Common starling

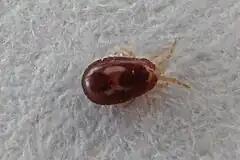
"Dermanyssus gallinae", a parasite of the common starling

Unpaired males find a suitable cavity and begin to build nests in order to attract single females, often decorating the nest with ornaments such as flowers and fresh green material, which the female later disassembles upon accepting him as a mate. The amount of green material is not important, as long as some is present, but the presence of herbs in the decorative material appears to be significant in attracting a mate. The scent of plants such as yarrow acts as an olfactory attractant to females.